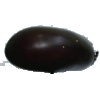
Label: Eggplant 1